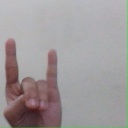
अक्षर: श